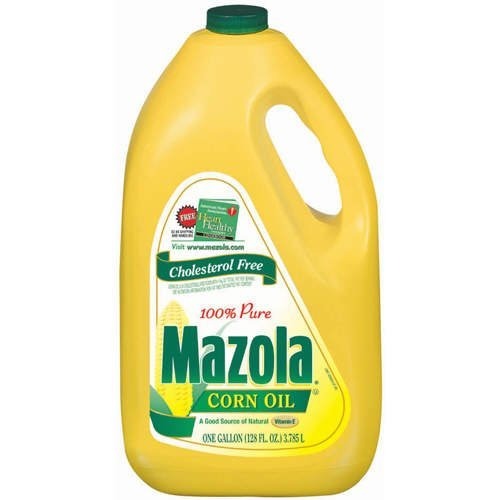
Item Name: Mazola 100% Corn Oil - 1 gal. by Mazola
Value: 128.0
Unit: Fl Oz

Price: 15.36